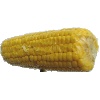
Label: corn